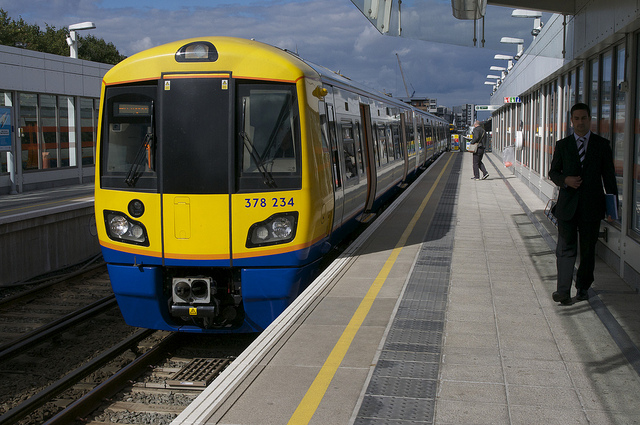
A picture of a man standing in front of a parked train at a station.

Passenger train stopped at a long platform in an outdoor station.

Yellow commuter train at station with passengers on platform.

A train is parked at a train station.

There are people near a train passing by.